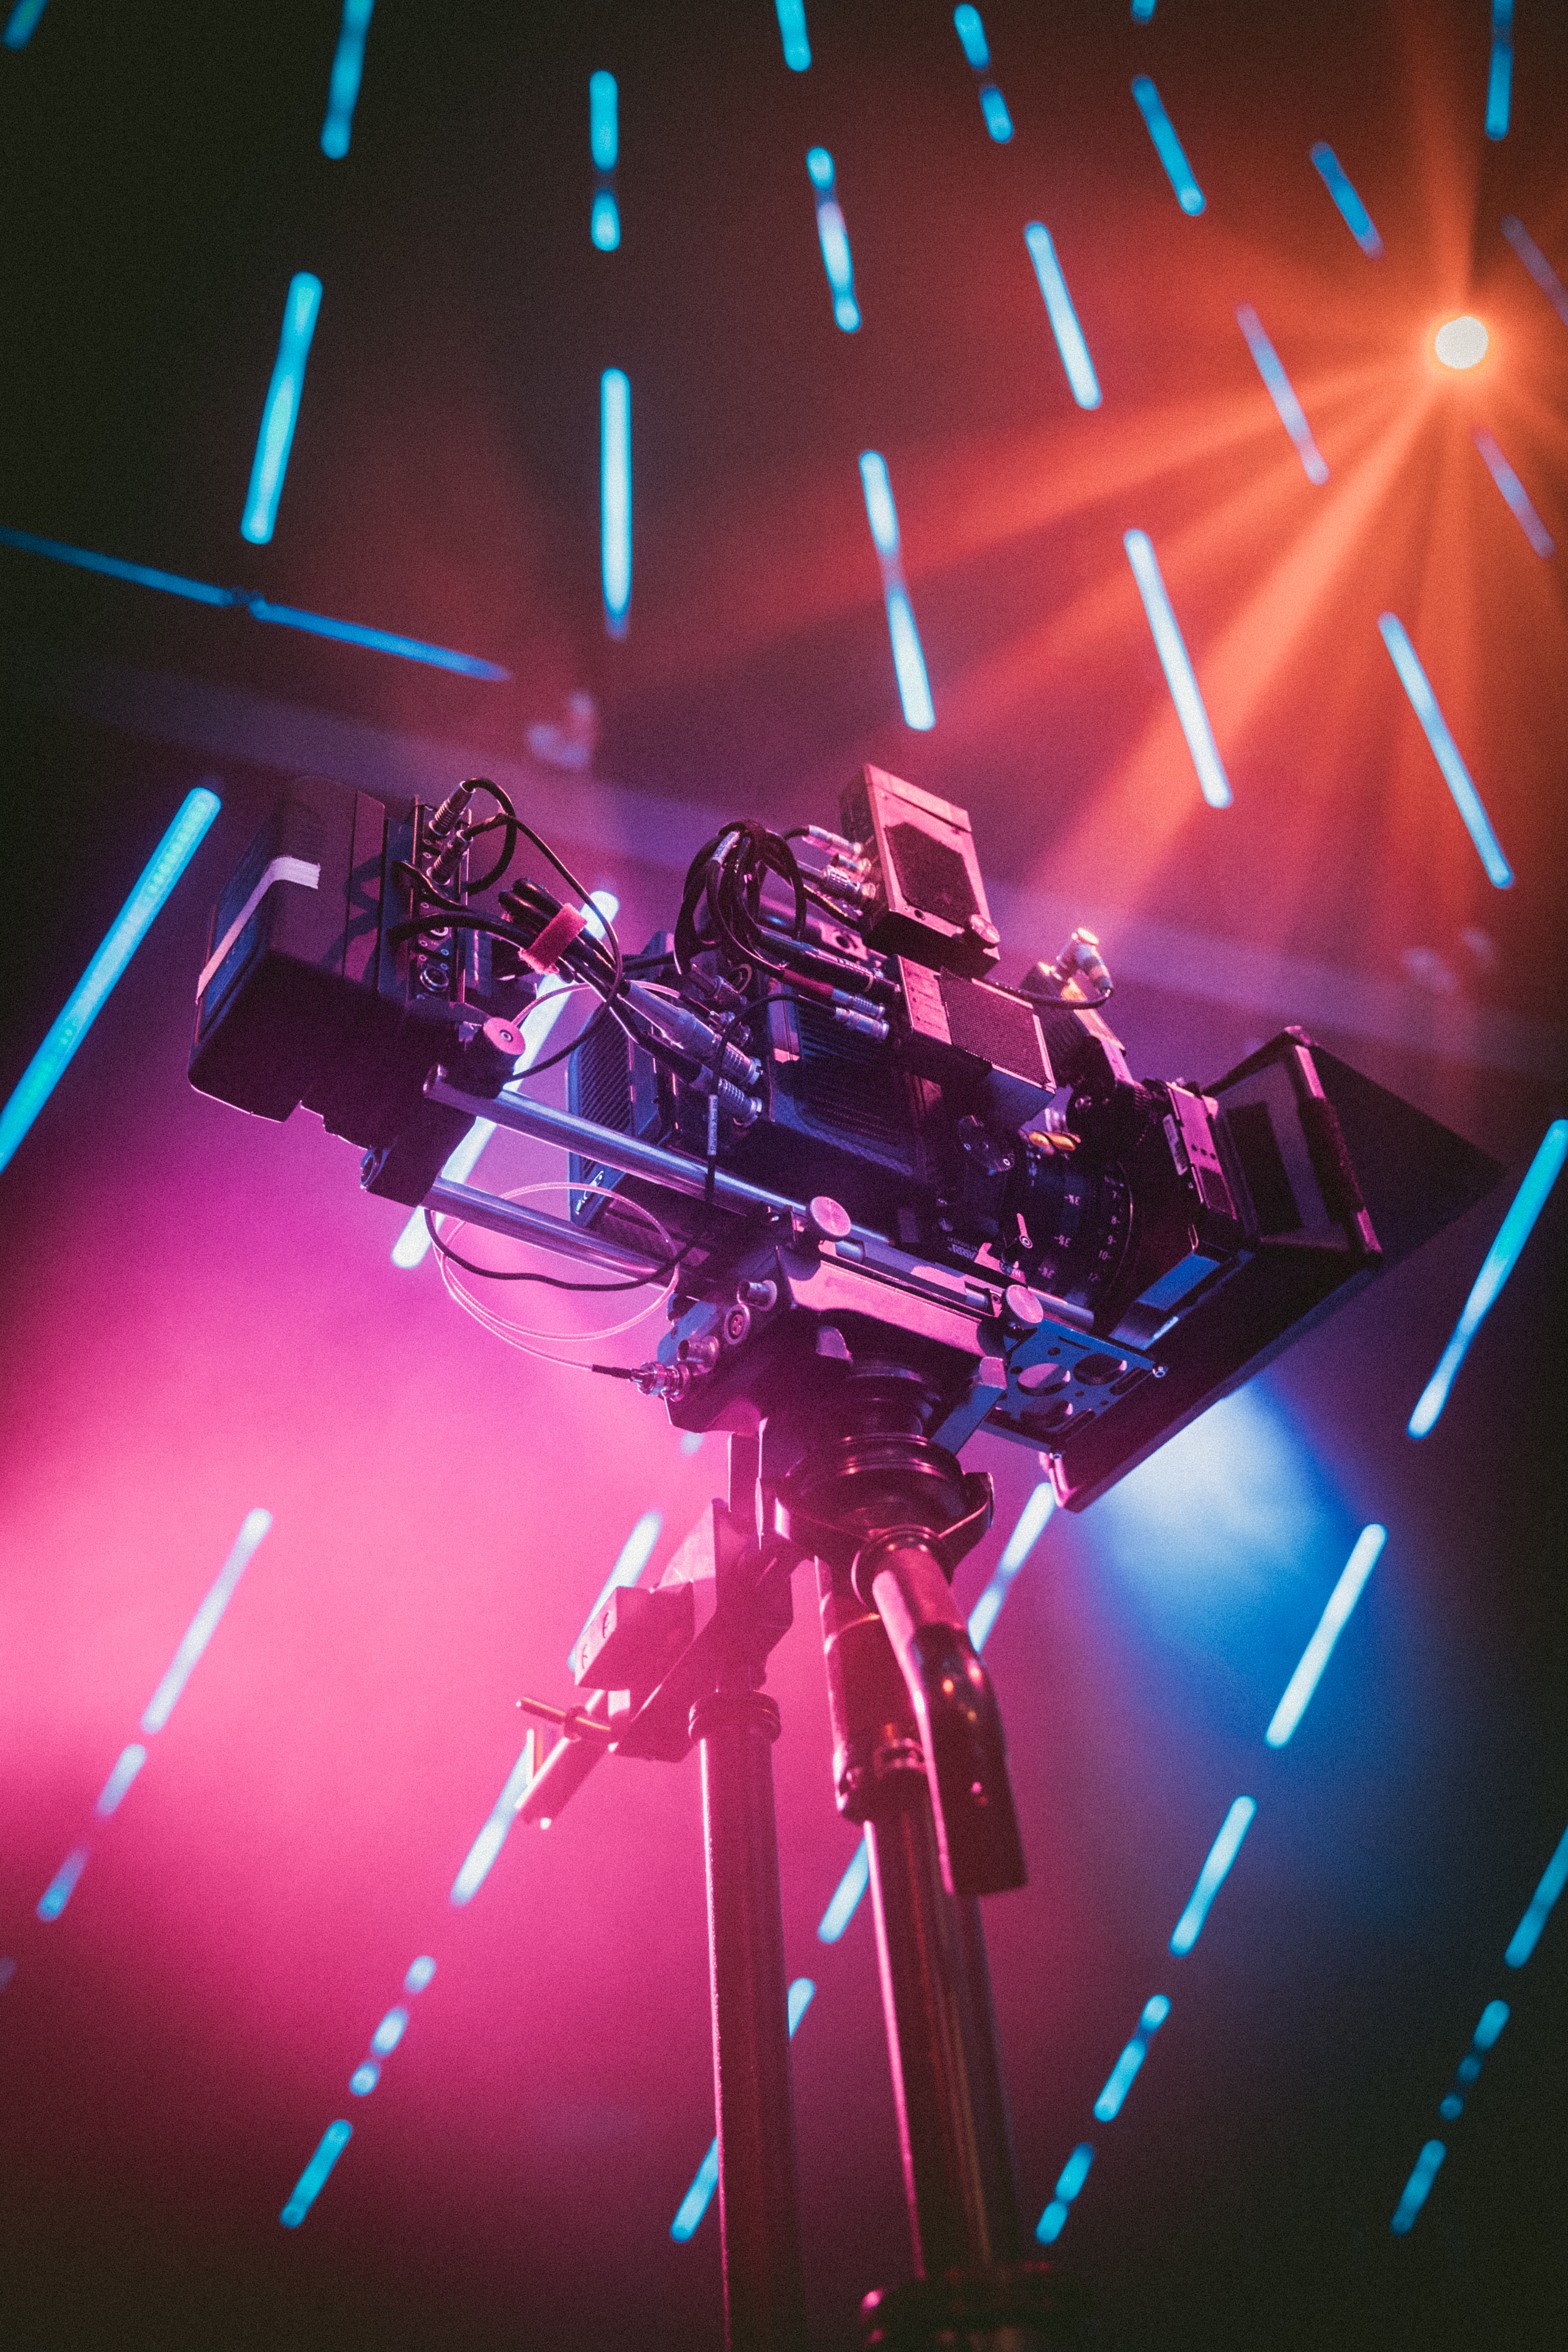
music, concert, stage, performance, guitarist, drums, entertainment, disco, nightclub, performing arts, rock concert